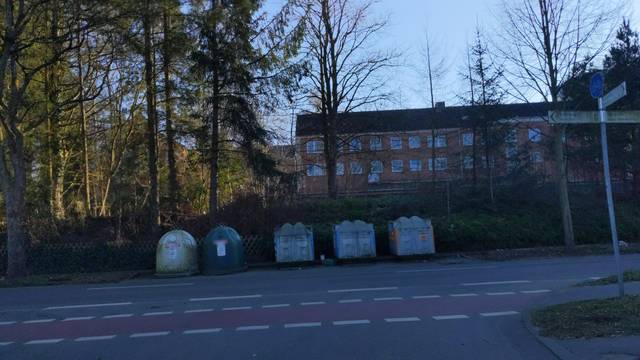
Region: Germany
Coordinates: 53.873, 10.727